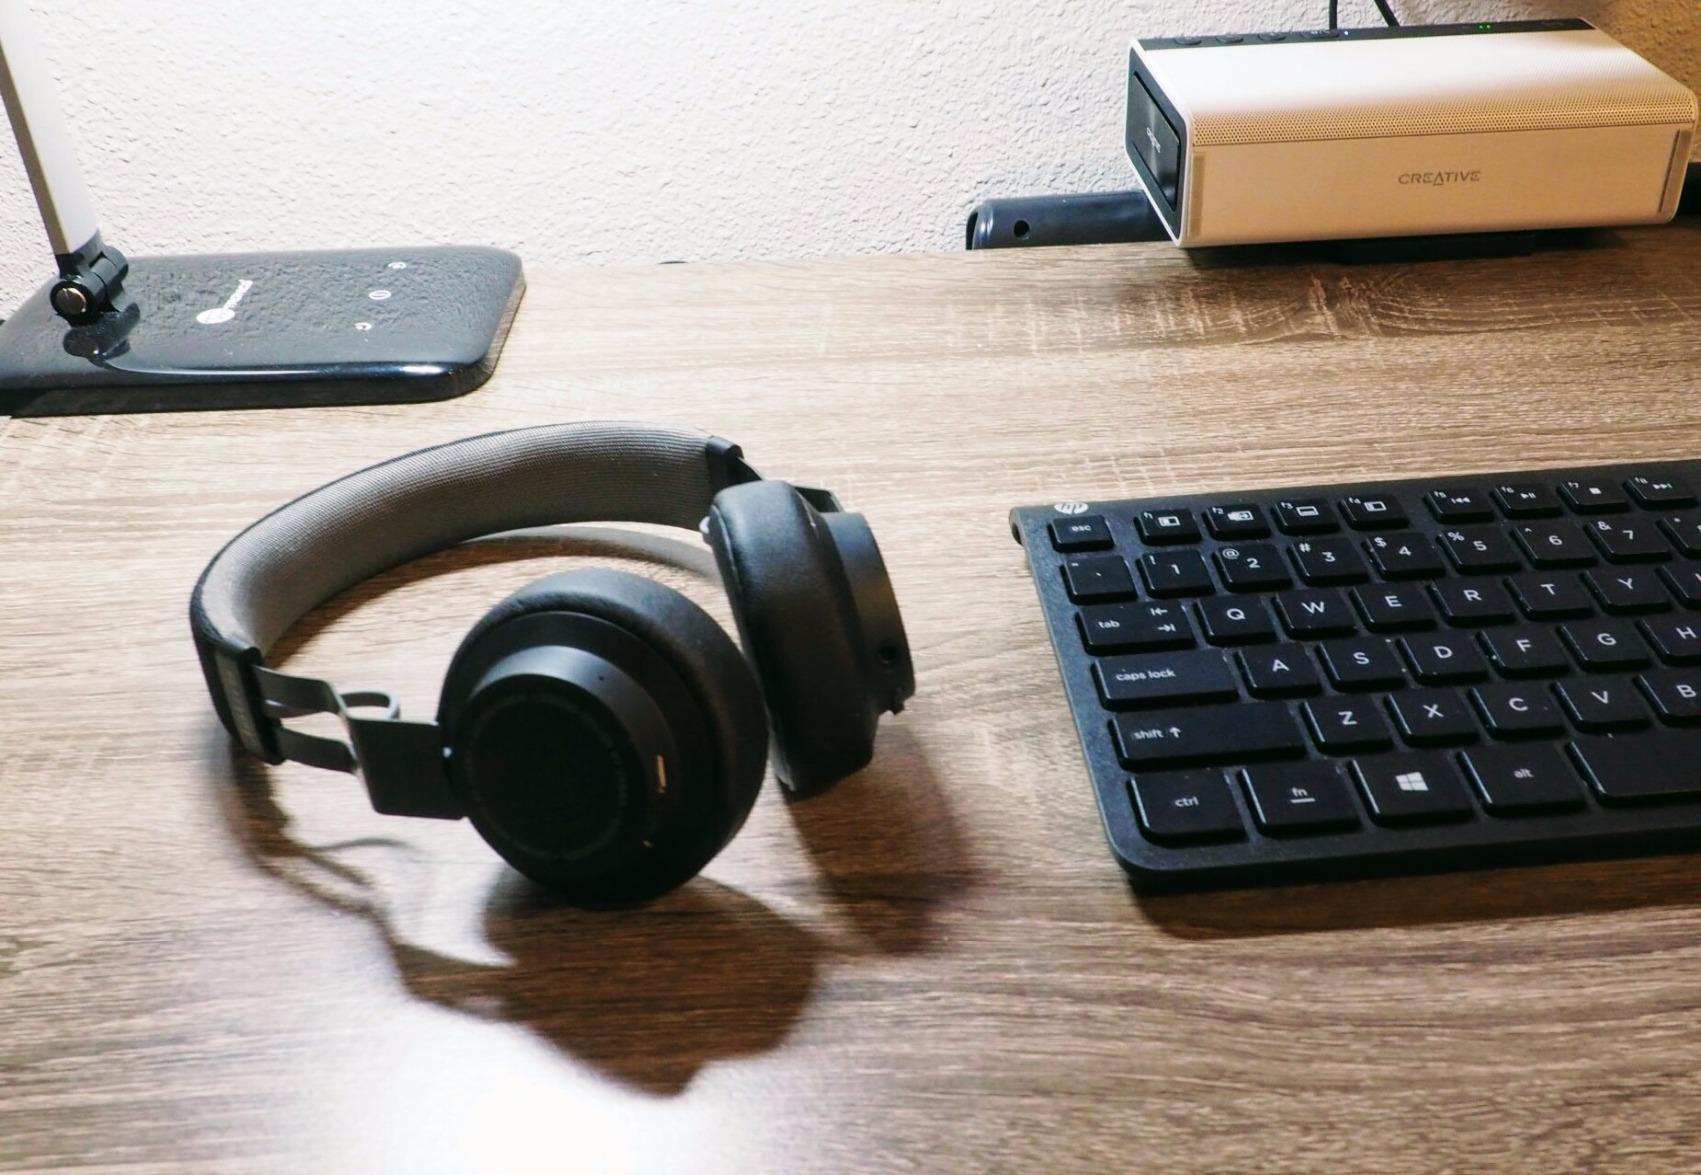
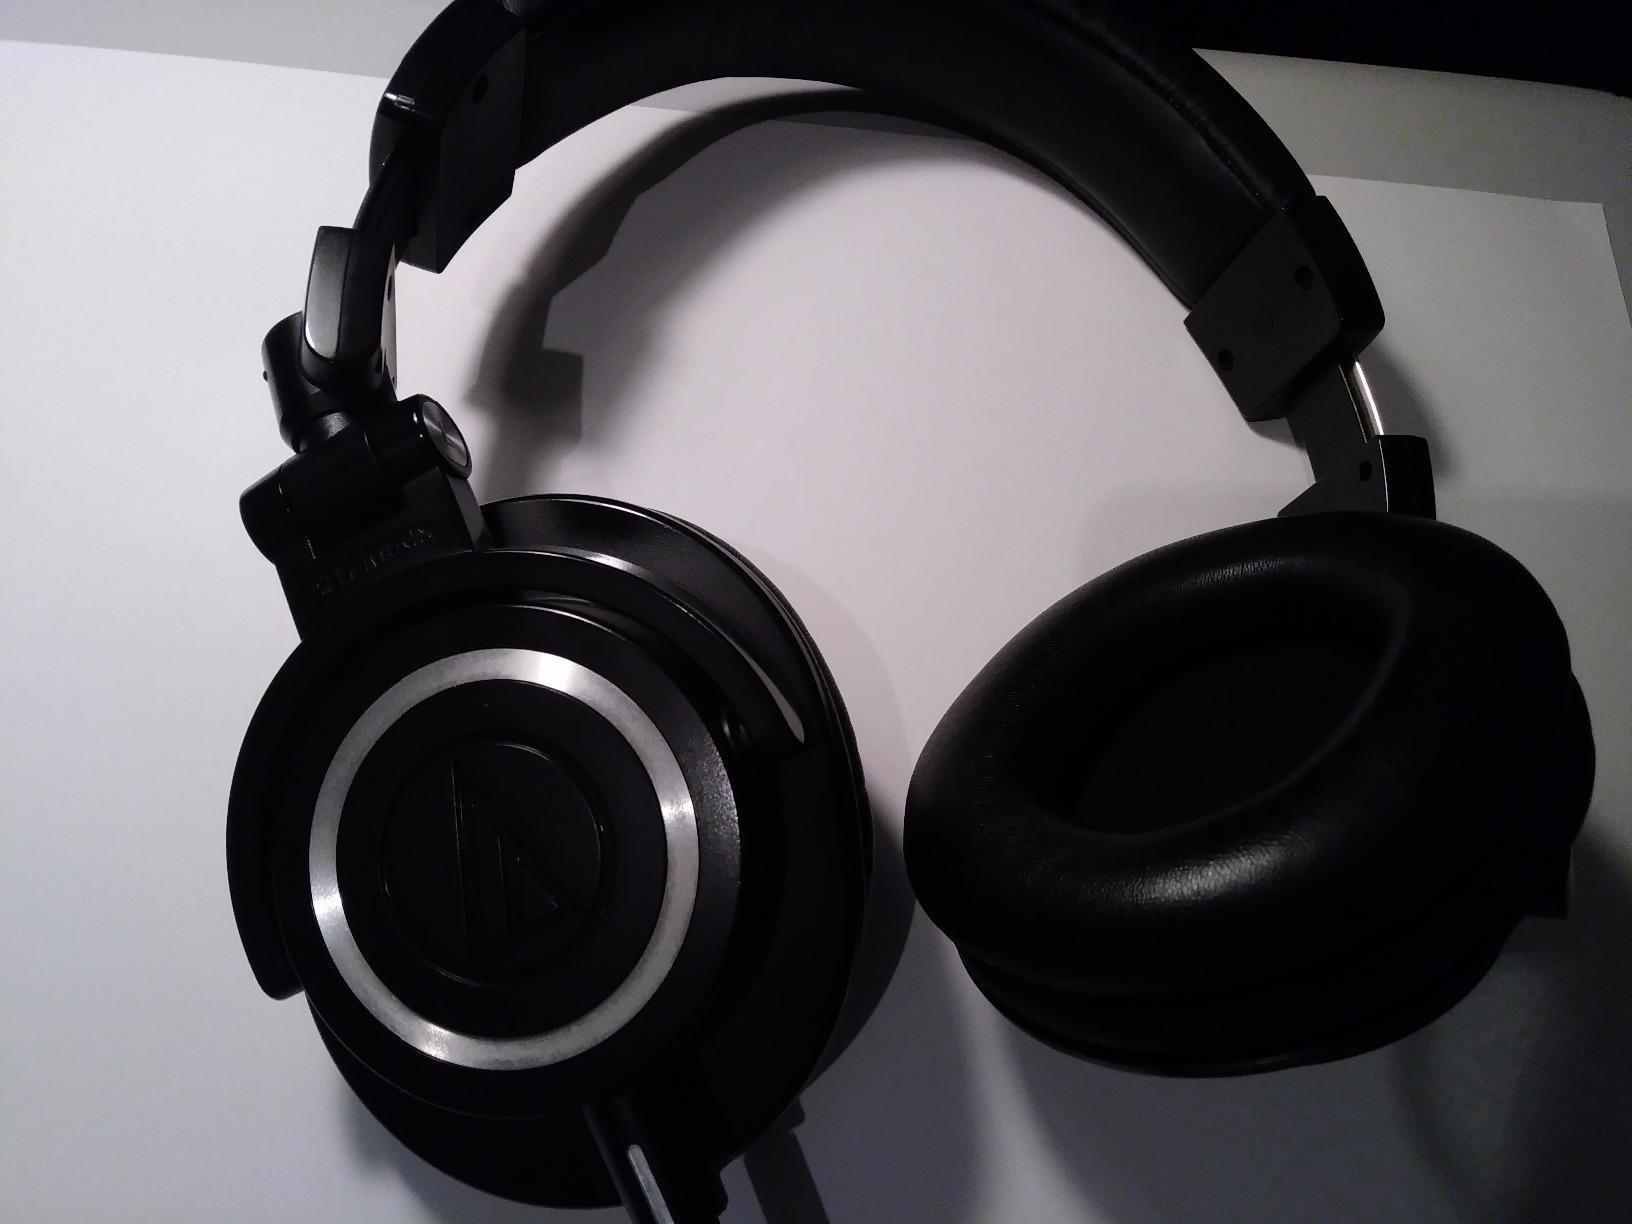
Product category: headphones
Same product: no